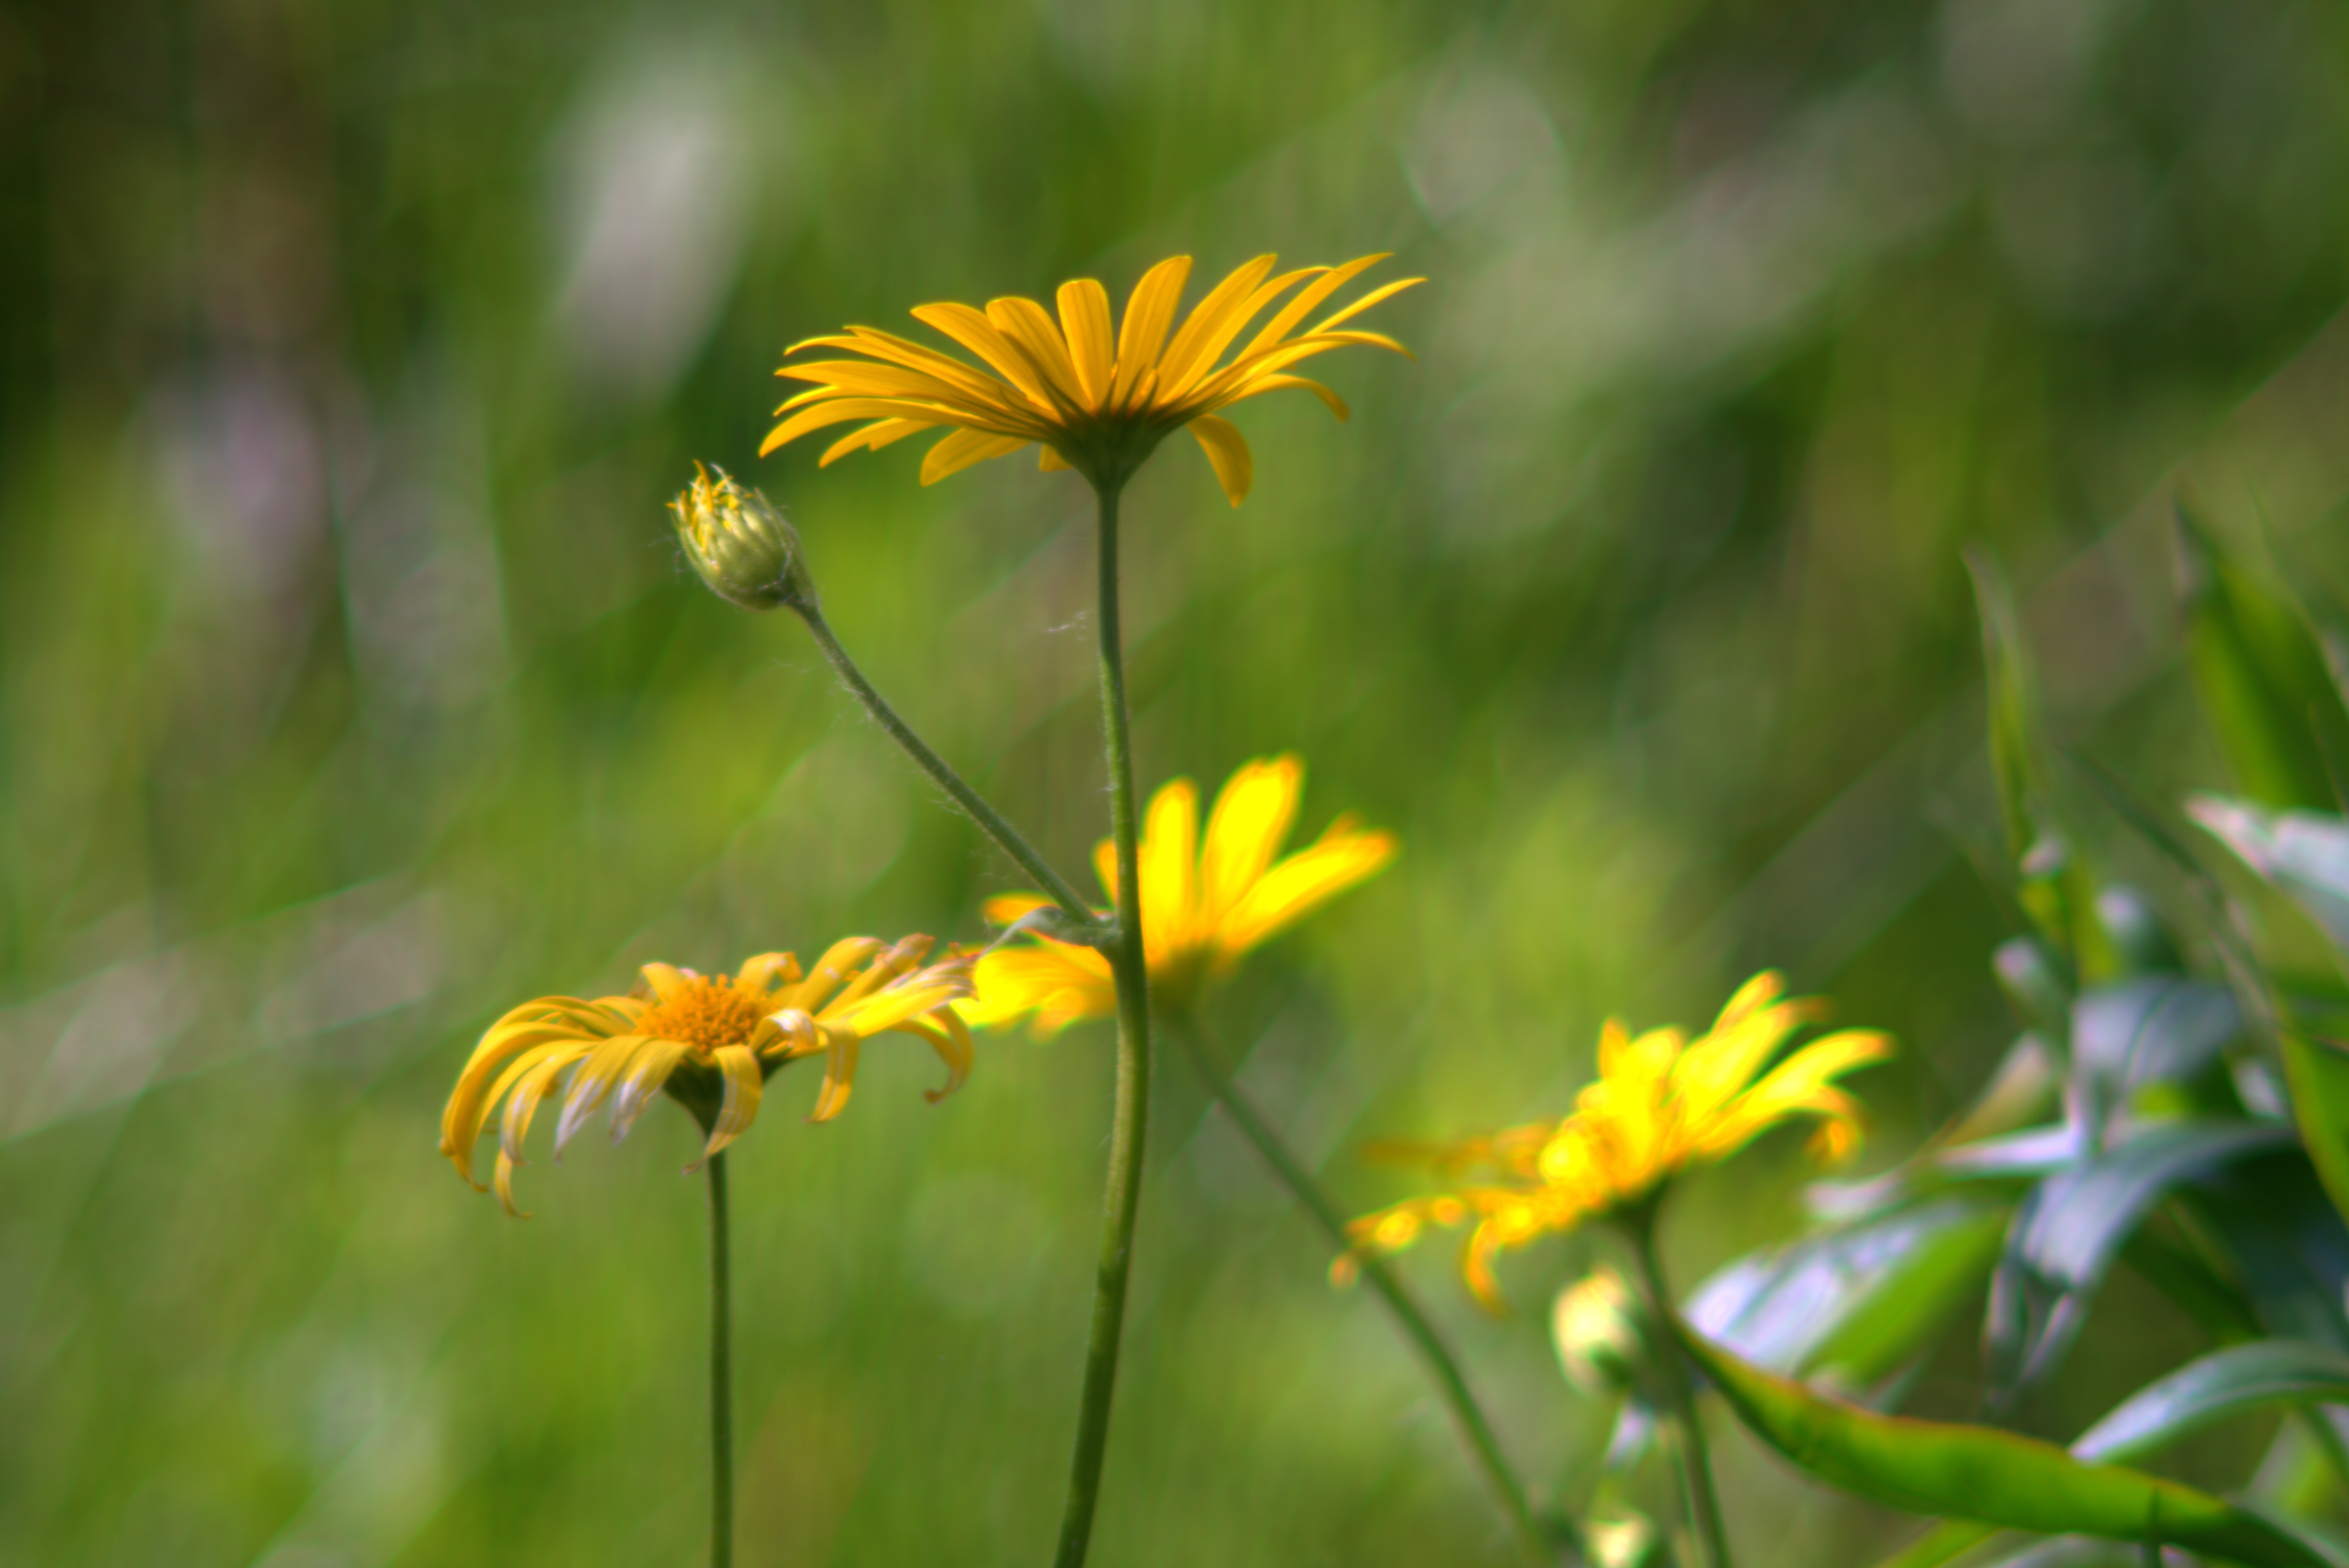
nature, plant, field, meadow, prairie, sunlight, flower, spring, insect, botany, yellow, garden, closeup, flora, fauna, wildflower, flowers, sunny, delicate, flowering, nectar, macro photography, flowering plant, the petals, daisy family, the stem, a flower garden, land plant